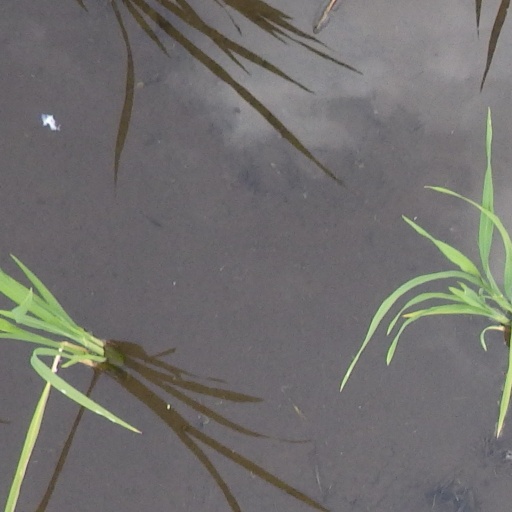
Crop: rice